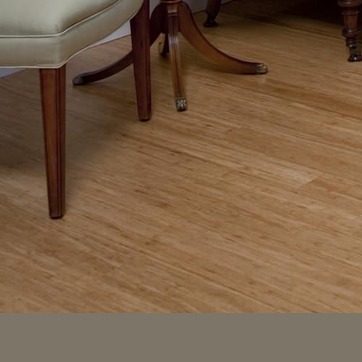
Material: wood